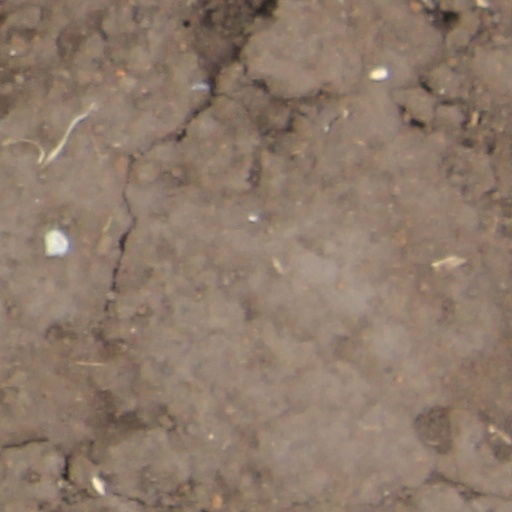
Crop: wheat